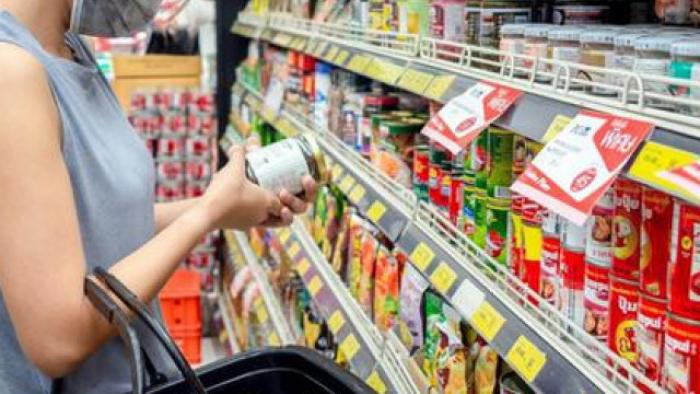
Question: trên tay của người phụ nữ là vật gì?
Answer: trên tay của người phụ nữ là một lọ thực phẩm